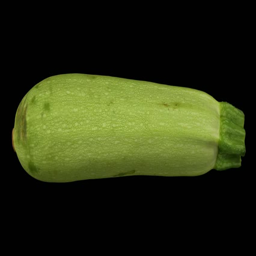
realistic render of a rotating zucchini on black background .